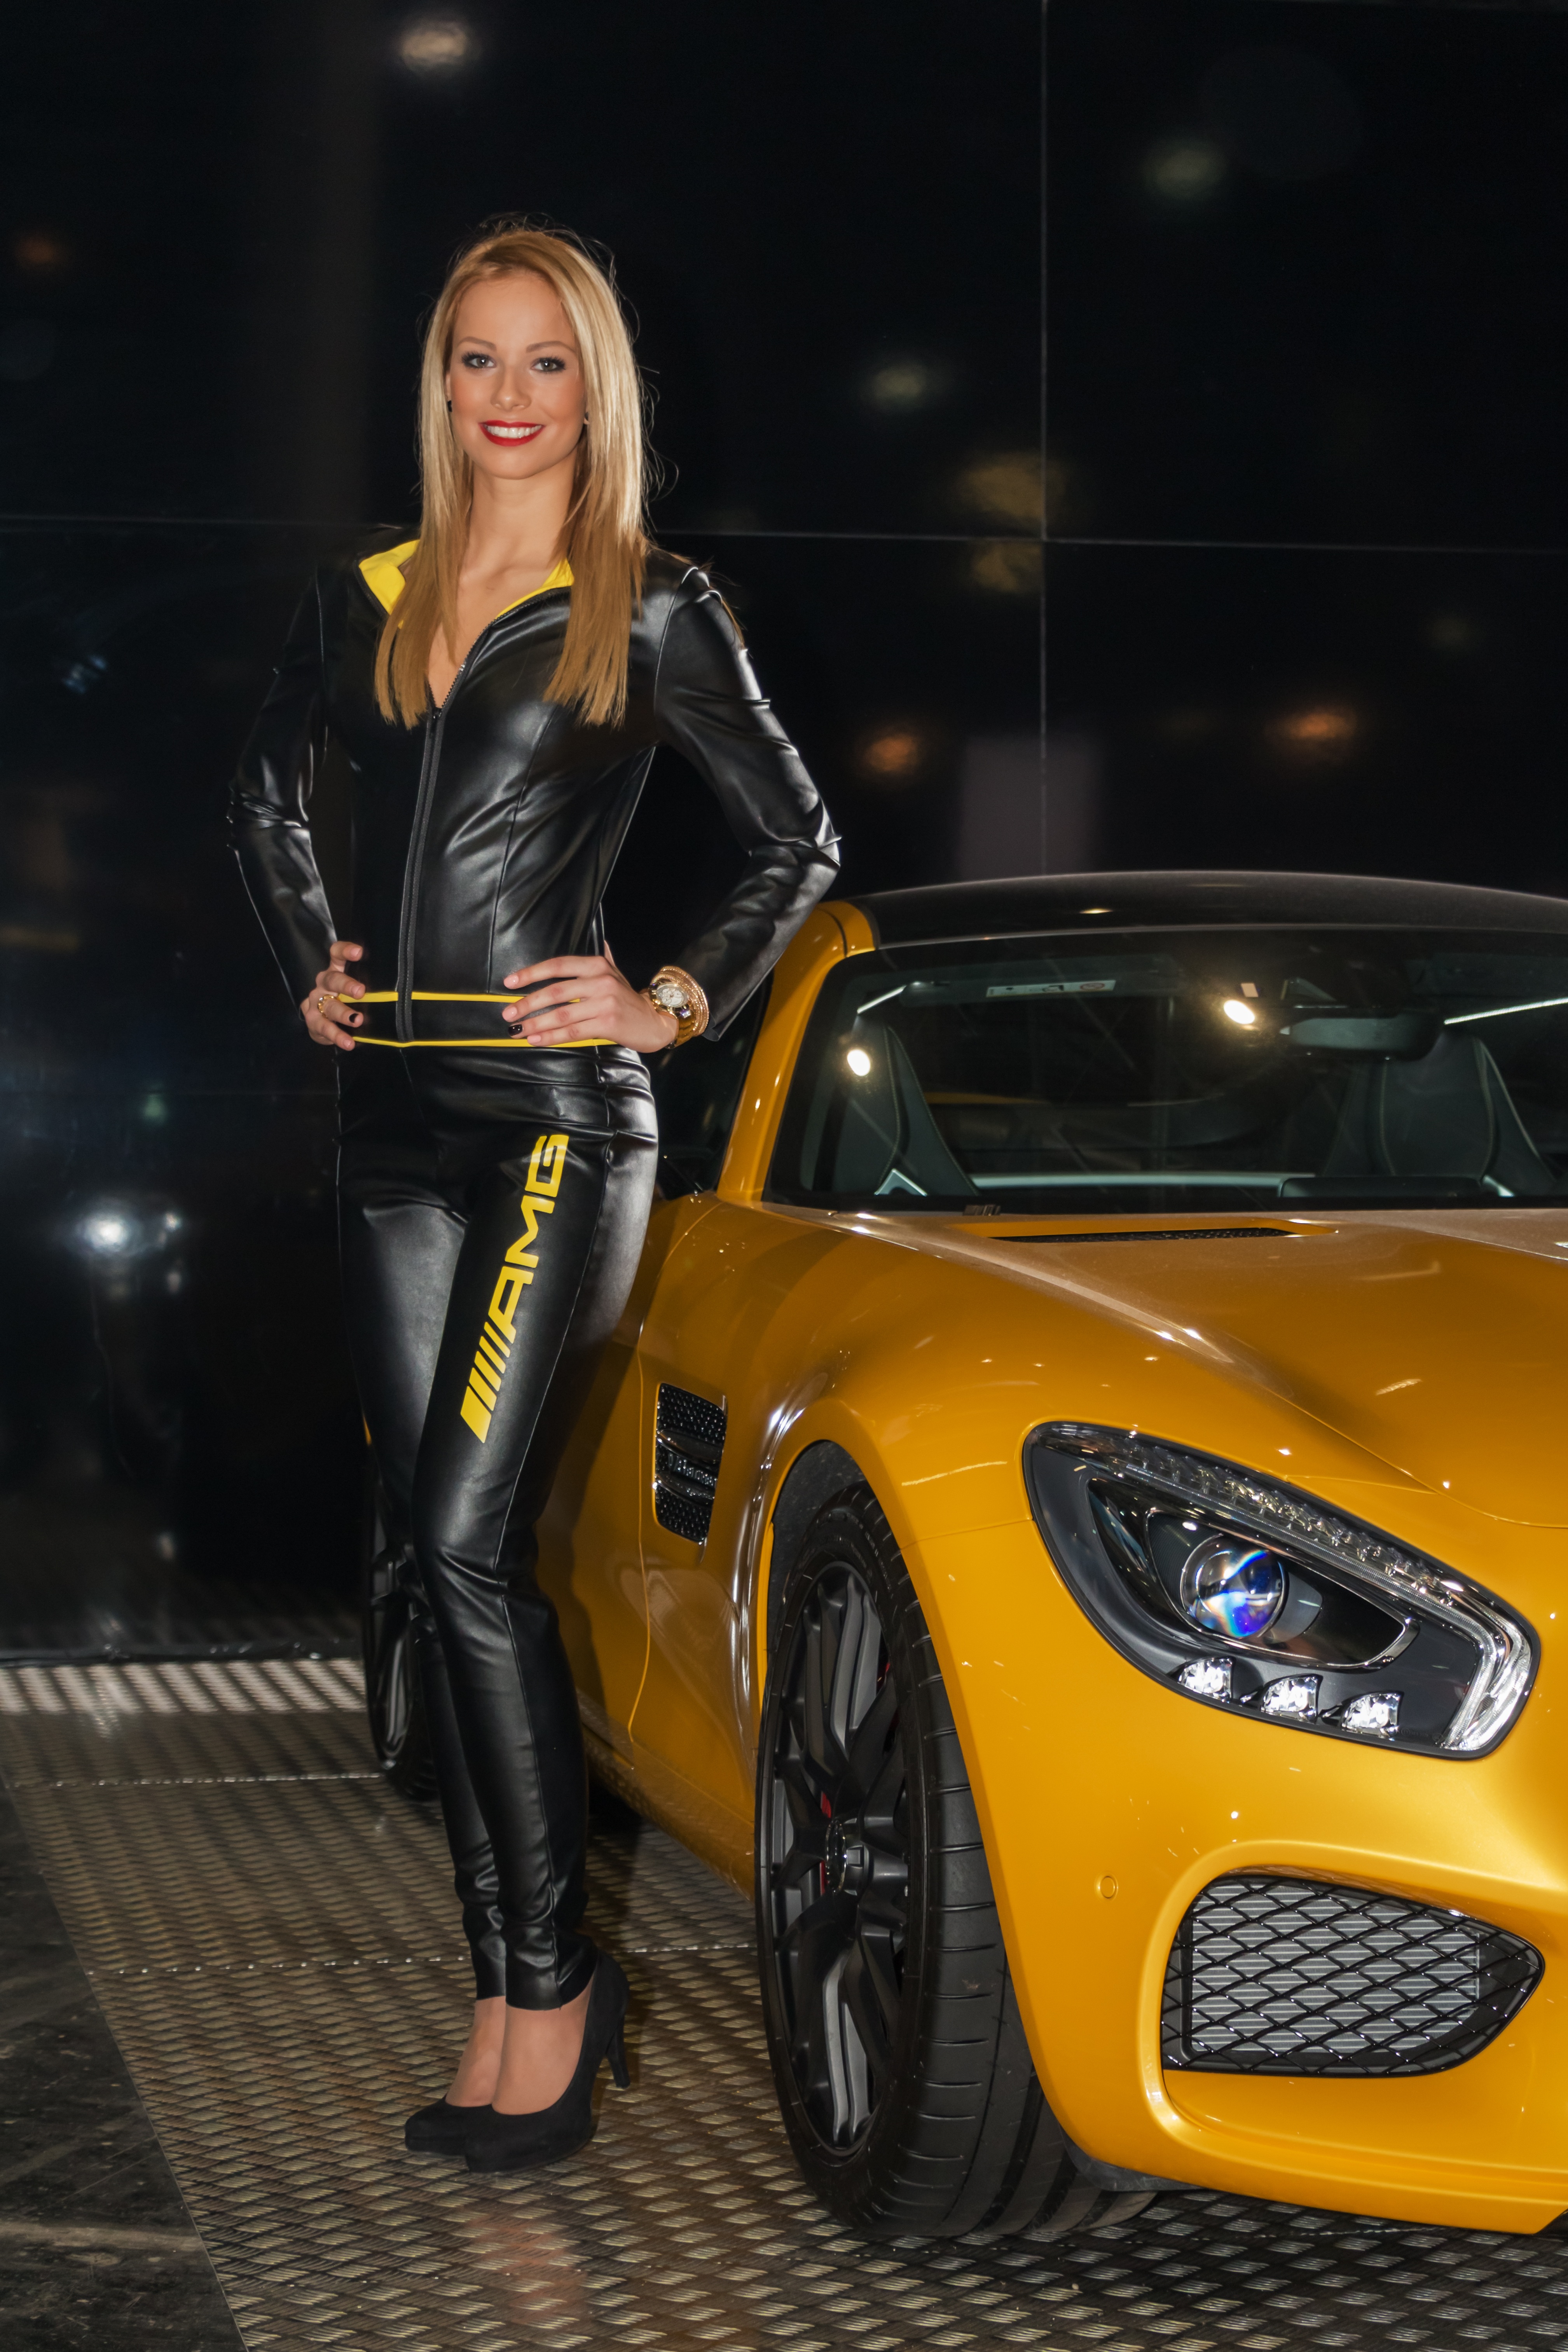
man, girl, woman, car, wheel, dark, model, young, vehicle, fashion, black, yellow, lady, blonde, sports car, supercar, lovely, skin, beauty, nice, mercedes, pretty, exhibition, young woman, young girl, auto show, land vehicle, yellow car, automobile make, automotive design, performance car, mercedes amg gt